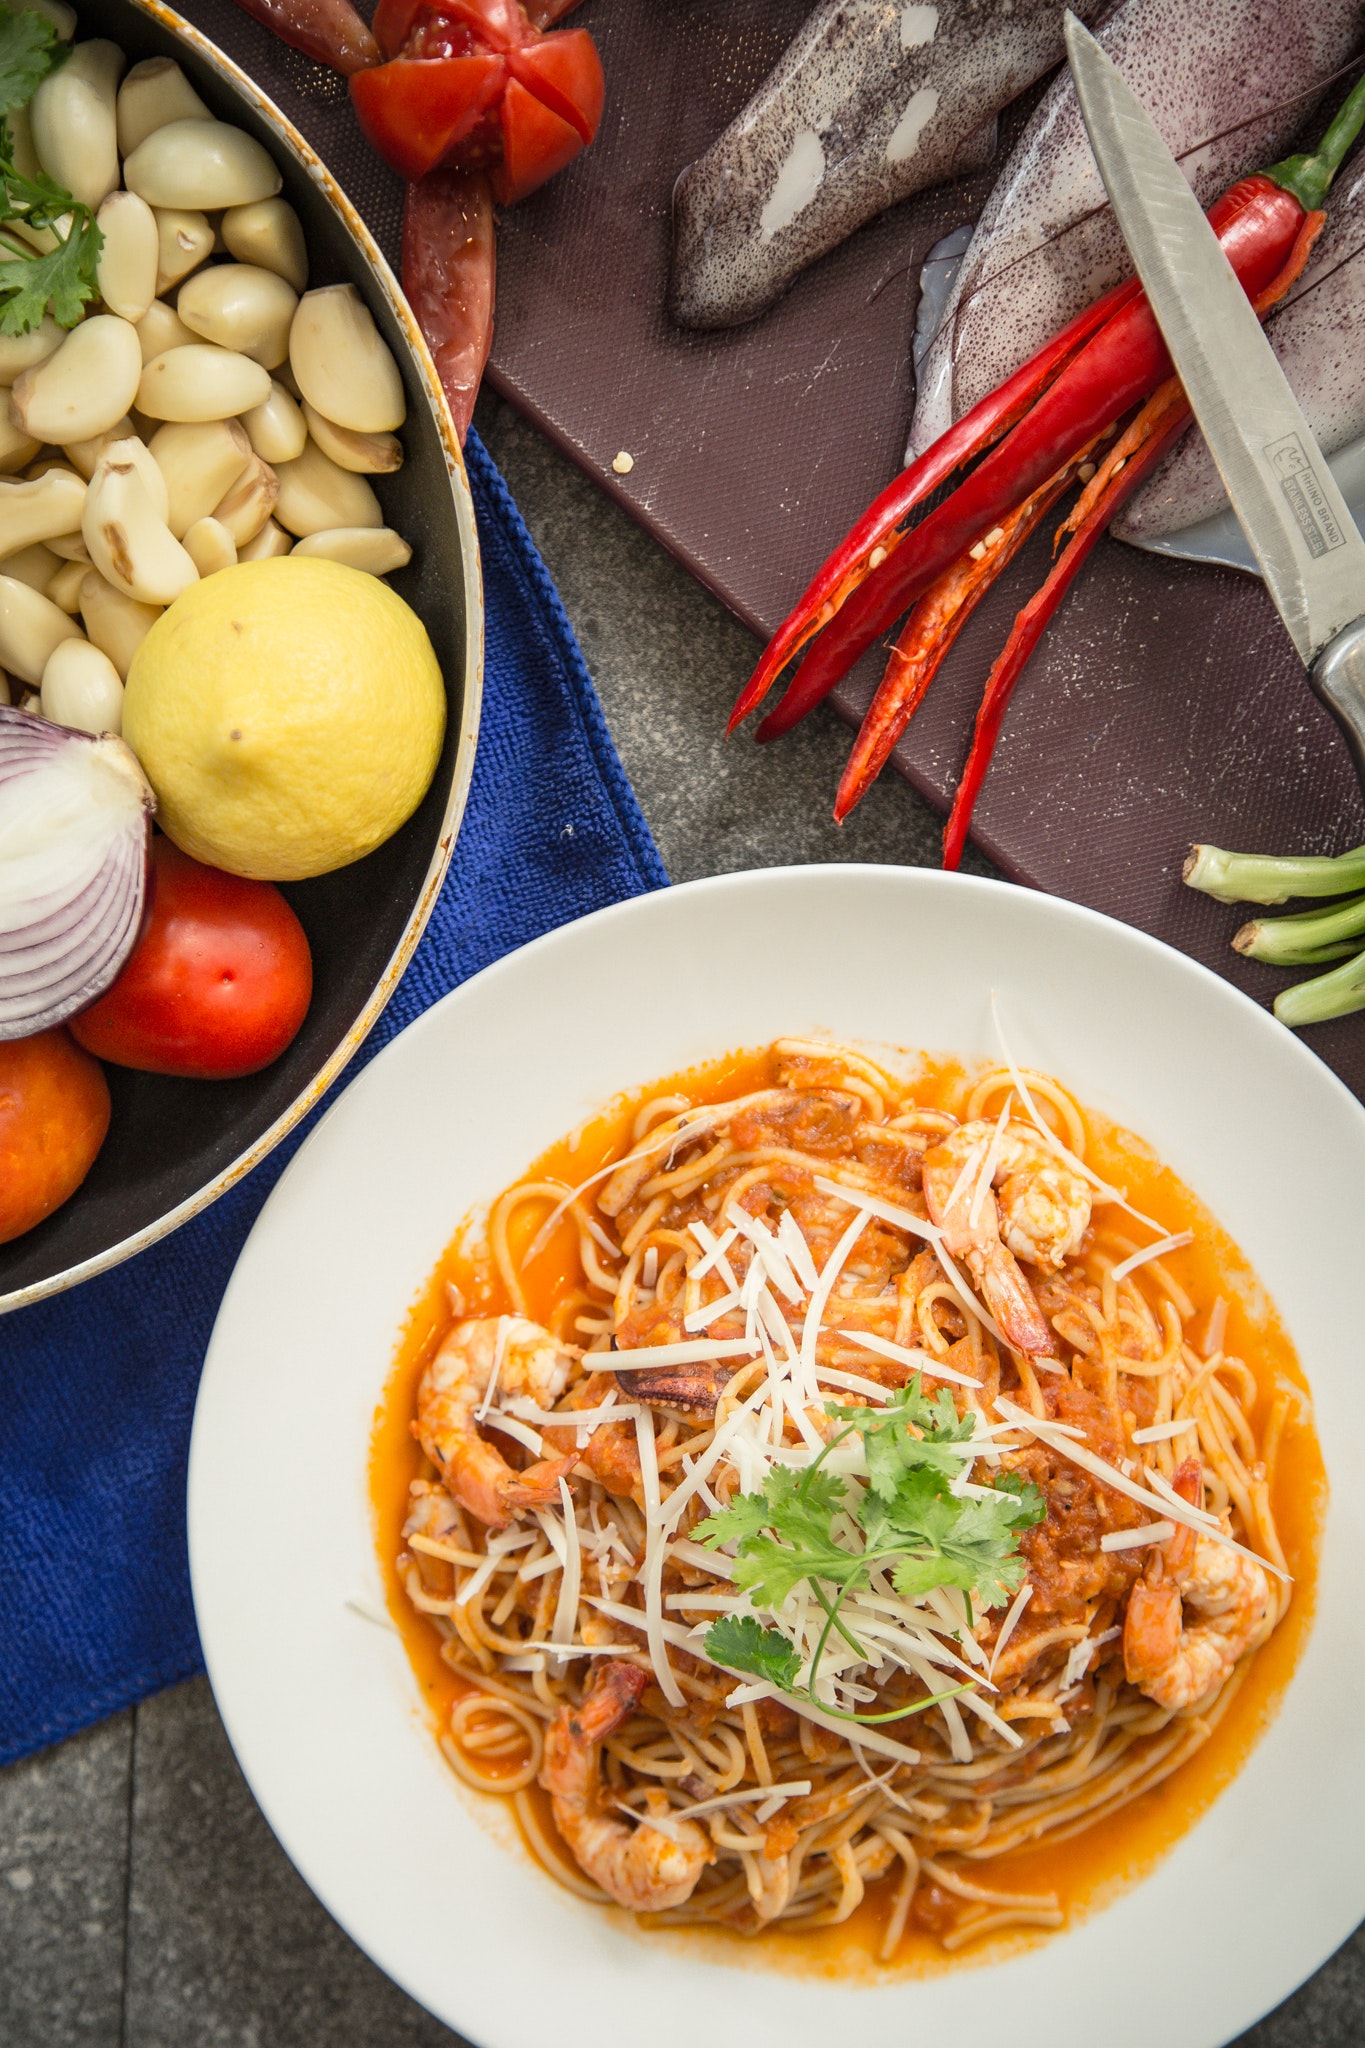
dish, food, cuisine, ingredient, noodle, capellini, spaghetti, noodle soup, produce, chinese food, laksa, hae mee, Mee siam, pancit, rice noodles, shirataki noodles, recipe, soba, italian food, thai food, asian soups, Soto mie, chow mein, hokkien mee, chinese noodles, fideo, Khao soi, thukpa, B n ri u, bucatini, b n b hu, lamian, mi rebus, linguine, Hot dry noodles, soup, lo mein, B nh canh, meat, curry mee